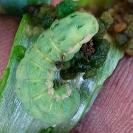
Crop: Onion
Condition: caterpillar-p